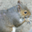
Label: squirrel